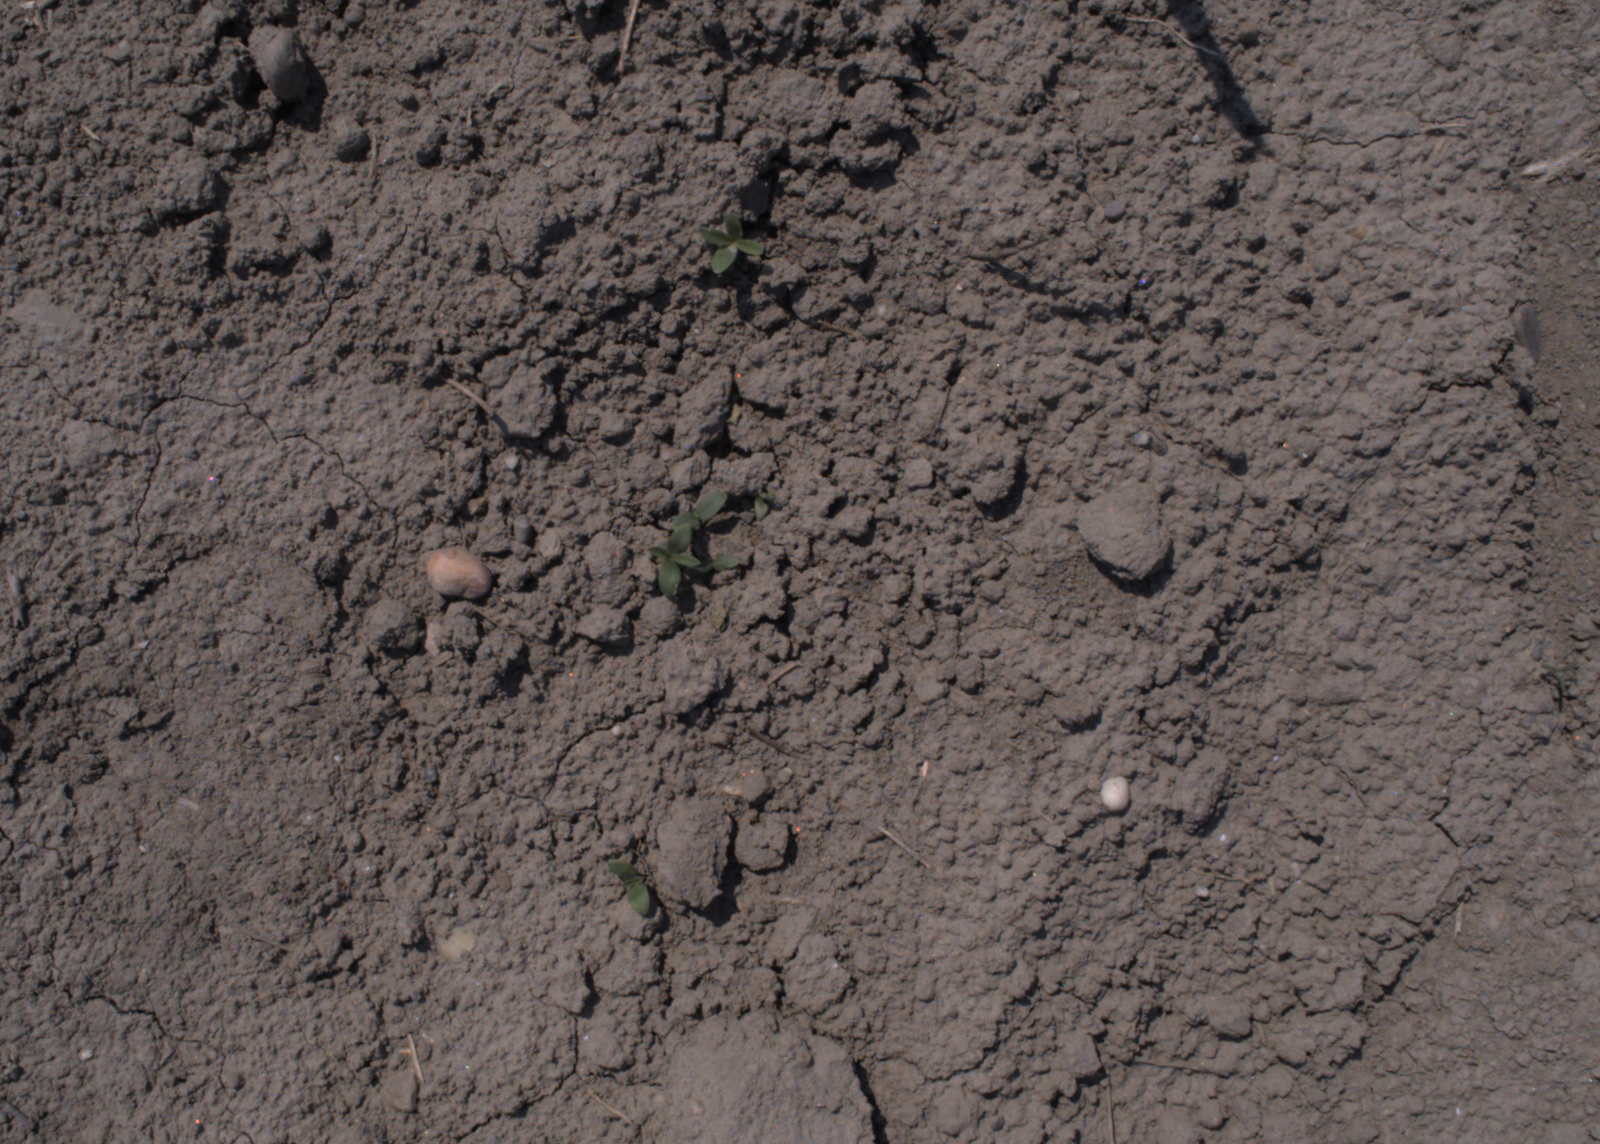
Capture date: 10.08.2020 12:34:46
Weather: sunny
Wind: light
Seeding date: 21.07.2020
Plant canopy height (mm): 930